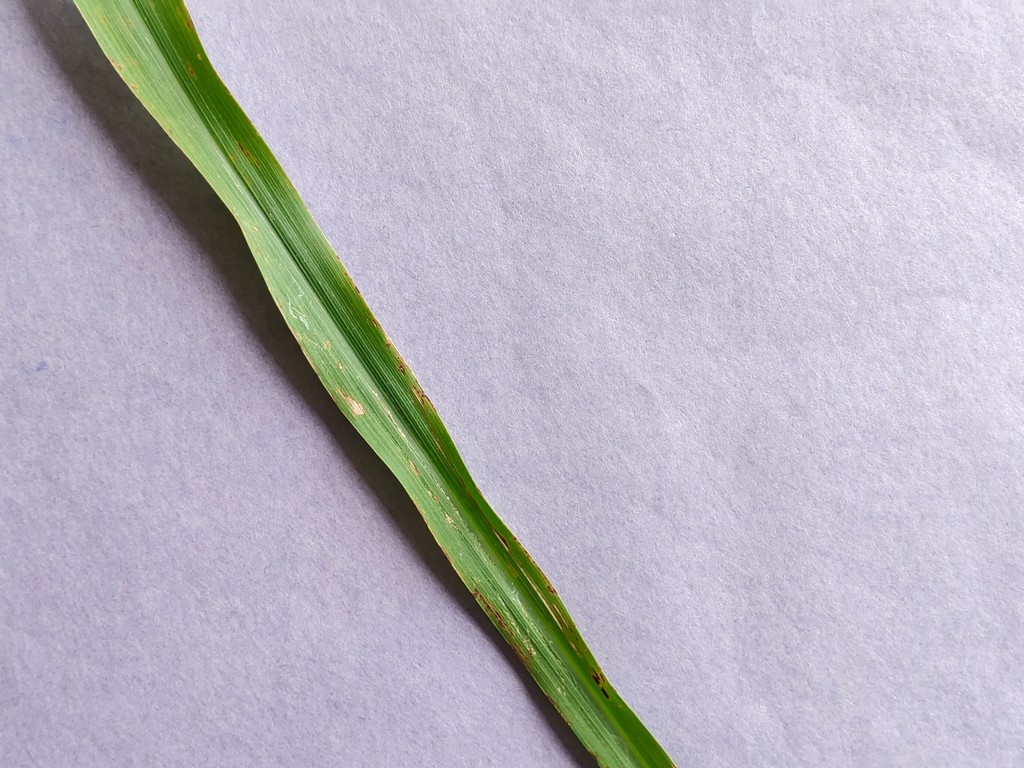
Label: Unhealthy